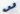
Number: 3